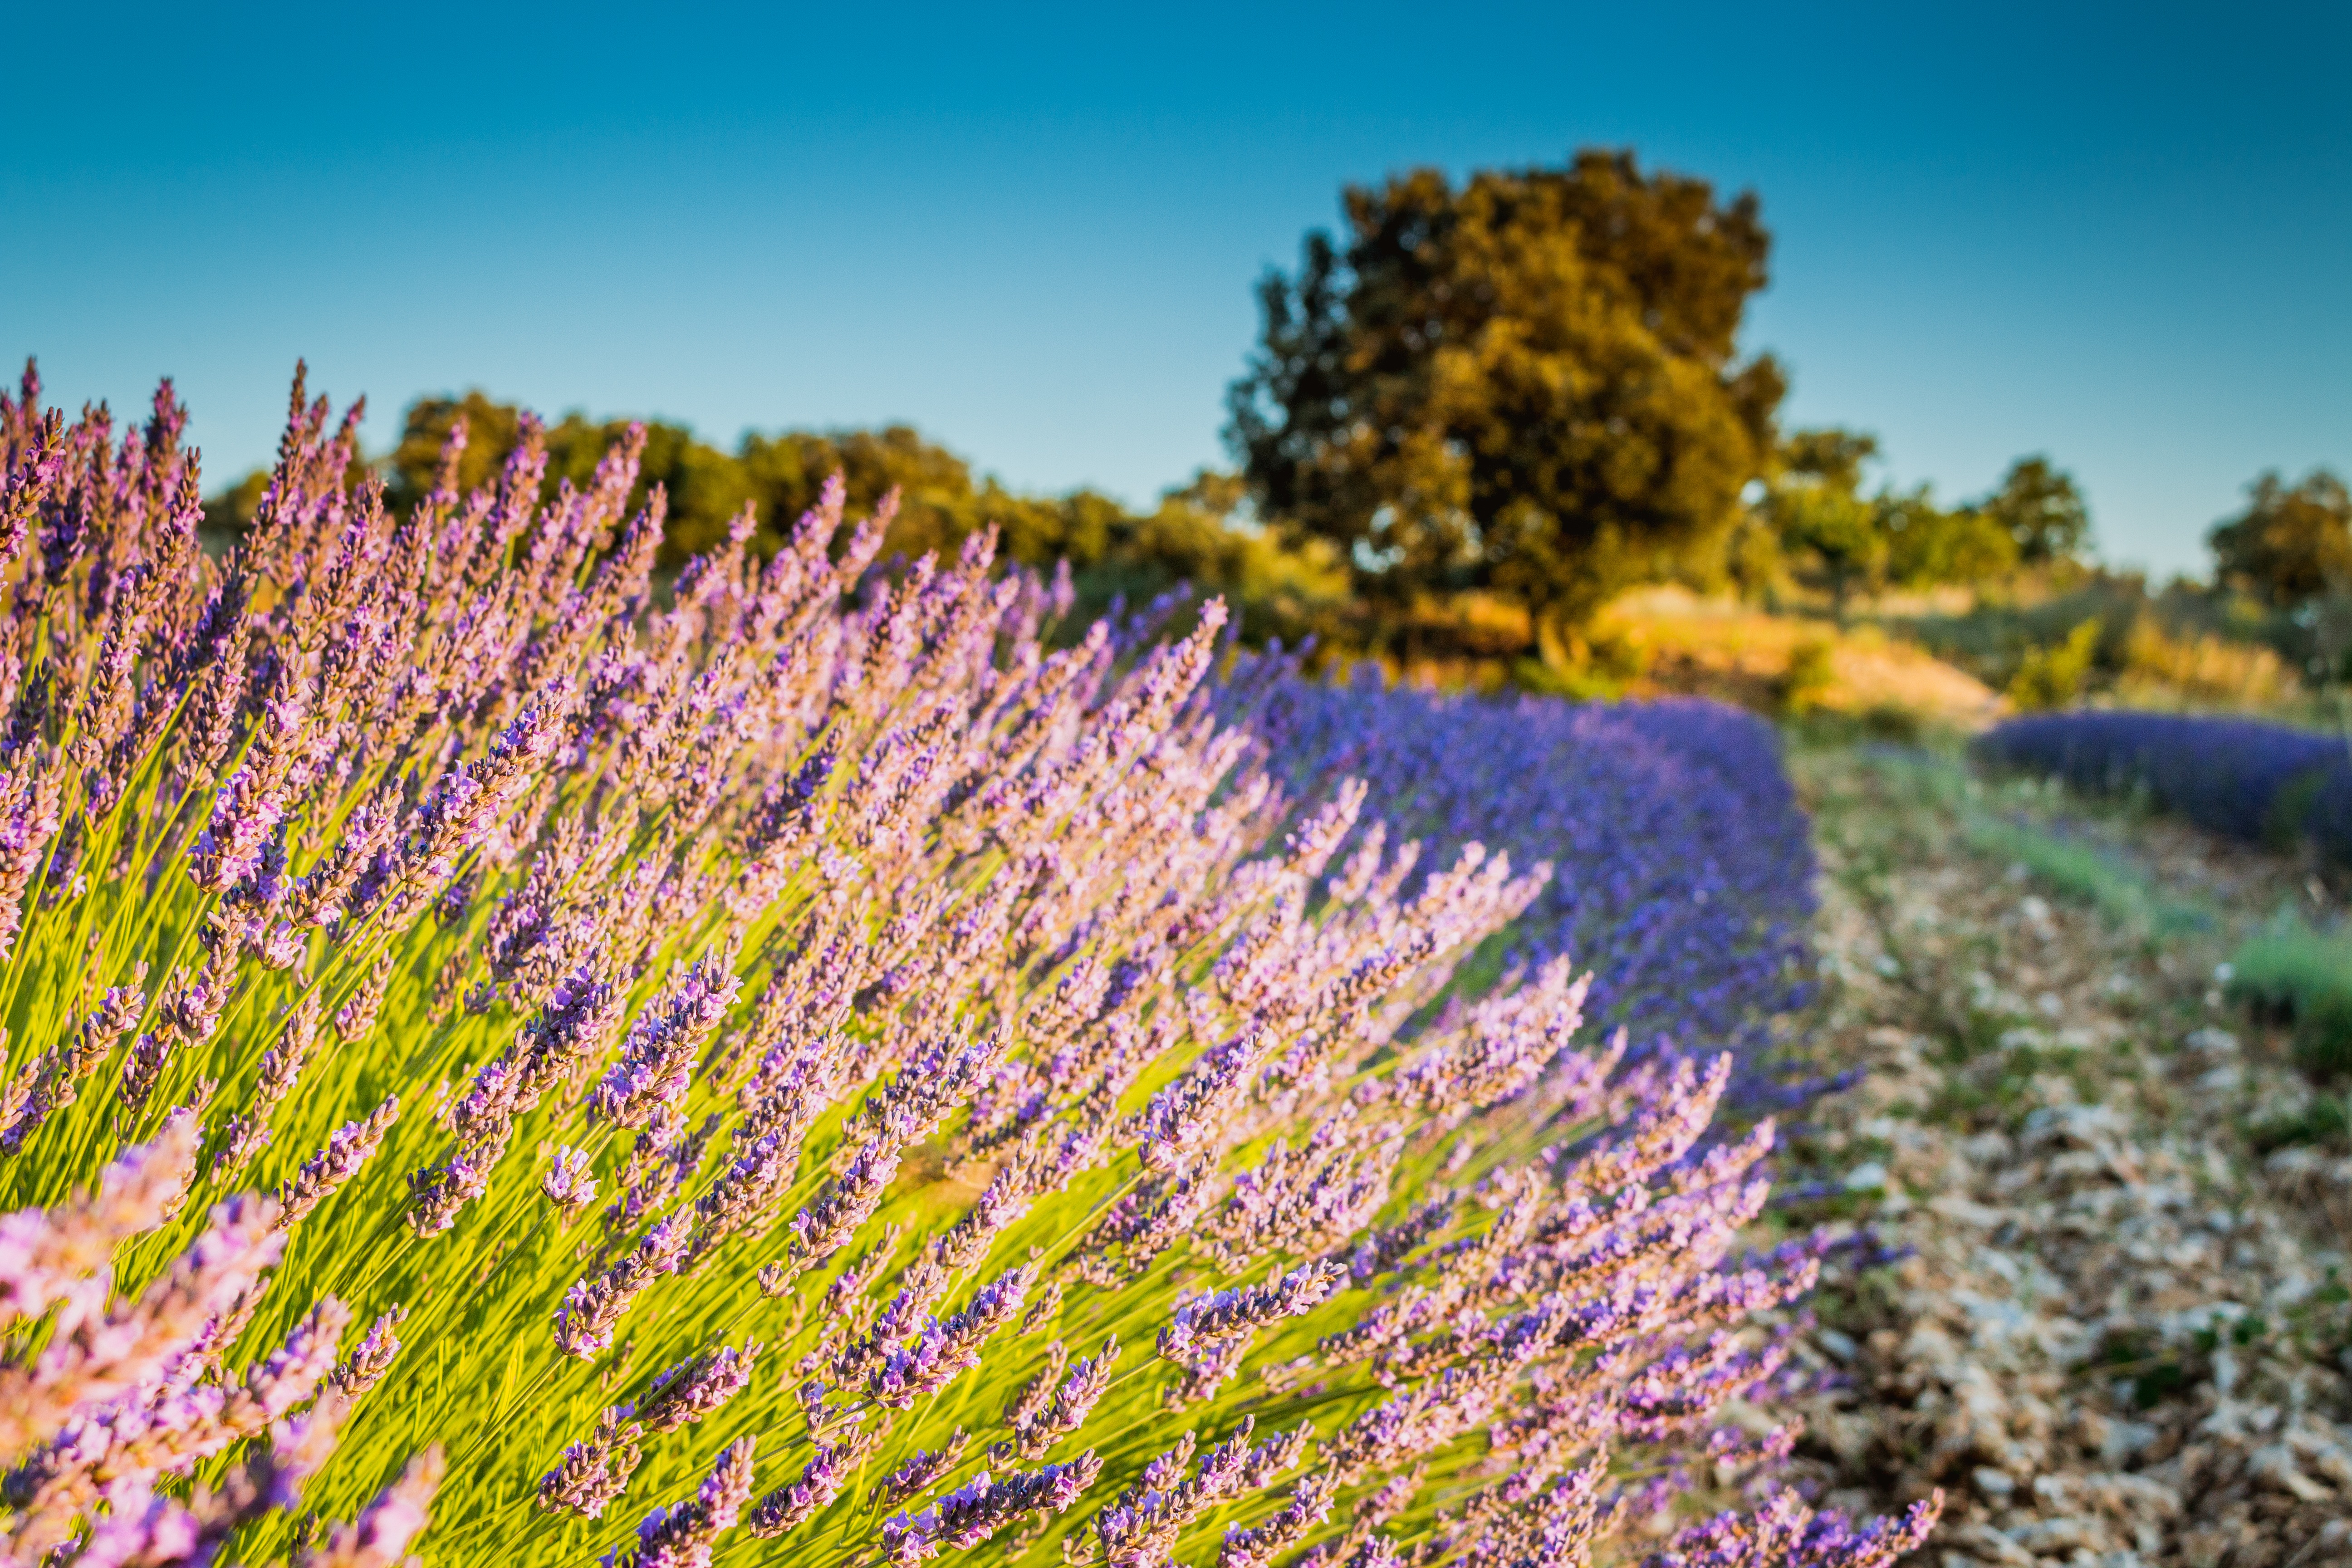
grass, plant, field, meadow, prairie, flower, purple, country, flora, lavender, wildflower, grassland, ecosystem, lupin, flowering plant, levandula, levandulov field, grass family, land plant, english lavender